Treaties of Nijmegen Medal

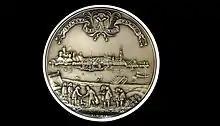
Treaties of Nijmegen Medal, Jacob van Dishoecke, 1678

The Treaties of Nijmegen Medal (Dutch: "Vrede van Nijmegen Penning") is a biannual prize that is awarded to "key international figures committed to European development".